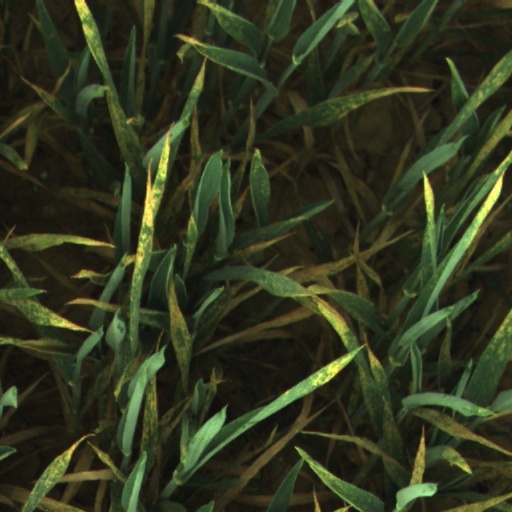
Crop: wheat